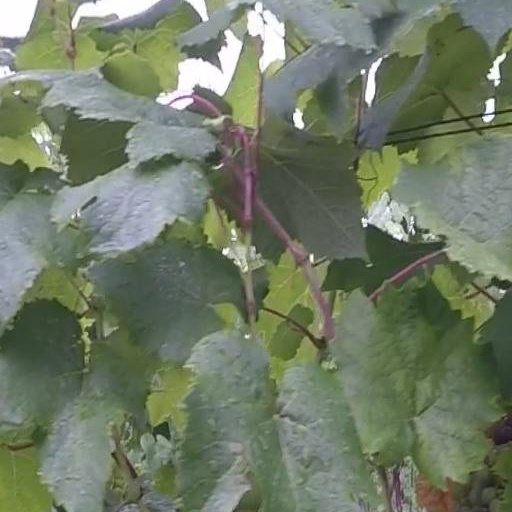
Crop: grape